Rita Rapp

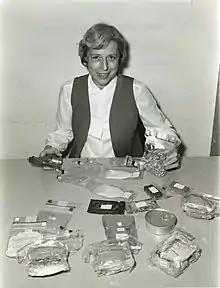
Rita Rapp displays the range of food containers used on the Apollo 16 mission

Rita Rapp (June 25, 1928 - July 12, 1989) was an American physiologist who led the Apollo Food System team. She won a NASA Exceptional Service Medal, the United States Civil Service Commission Federal Woman's Award and University of Dayton Distinguished Alumni Award. A plaque in her honor remains at the Johnson Space Center.